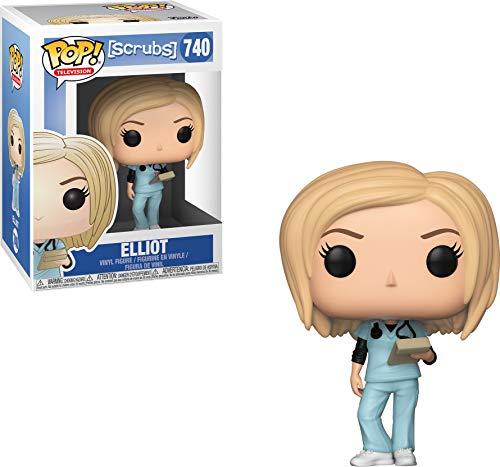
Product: Funko POP TV: Scrubs - Elliot
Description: From Scrubs, Elliot, as a stylized POP vinyl from Funko.
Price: $9.99
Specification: ProductDimensions:2x3x4inches|ItemWeight:4.8ounces|ShippingWeight:4.8ounces(Viewshippingratesandpolicies)|ASIN:B07HB88HTL|Itemmodelnumber:36343|Manufacturerrecommendedage:3months-8years